Michael Dwyer (architect)

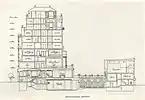
Cross-section of the Cosmopolitan Club.

In 1997, Dwyer restored the exterior of the George F. Baker Jr. House, built in 1918 at 75 East 93rd Street and designated a landmark in 1969 by the city's Landmarks Preservation Commission. The commission called the house "an outstanding example of a modified Federal style...one of the finest works in New York City by the architects, Delano and Aldrich."